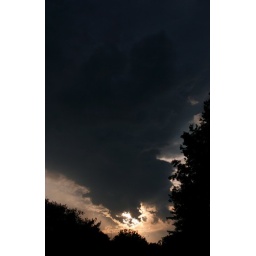
a candle lit shadow on the wall near the bed